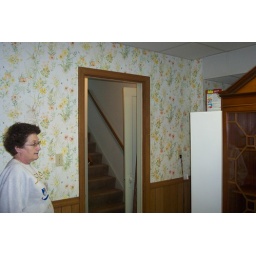
aunt vickie standing by the beautiful walls she scrubbed